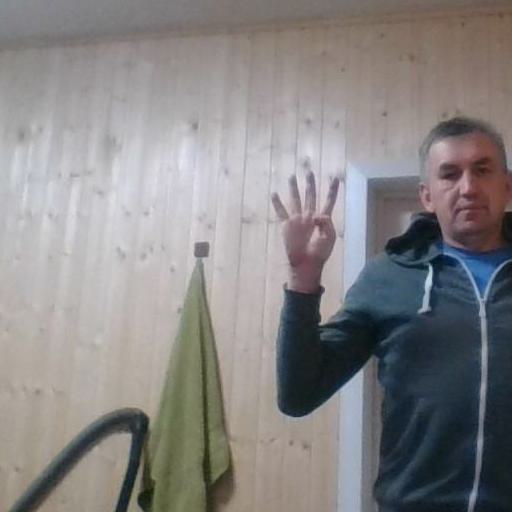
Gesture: four